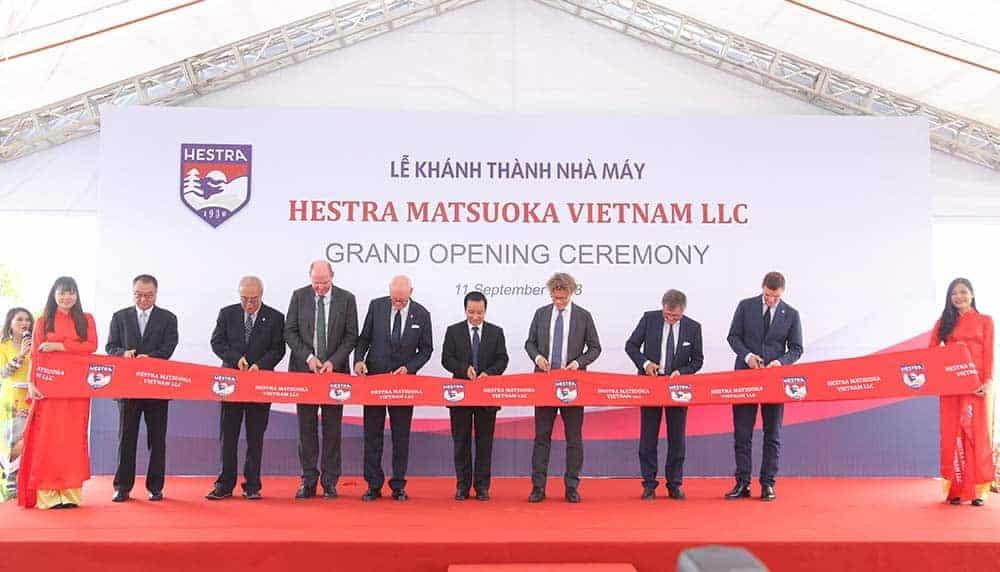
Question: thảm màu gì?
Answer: màu đỏ